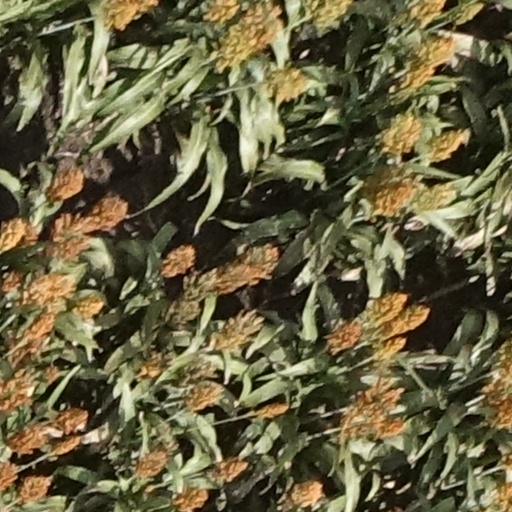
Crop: sorghum